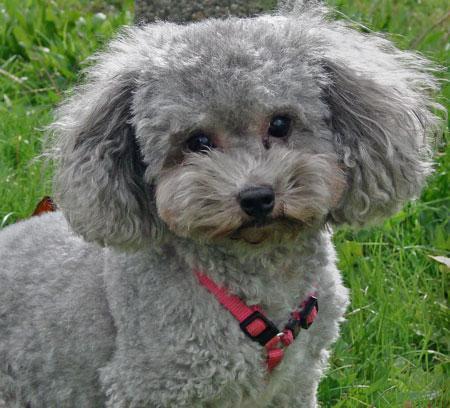
miniature_poodle